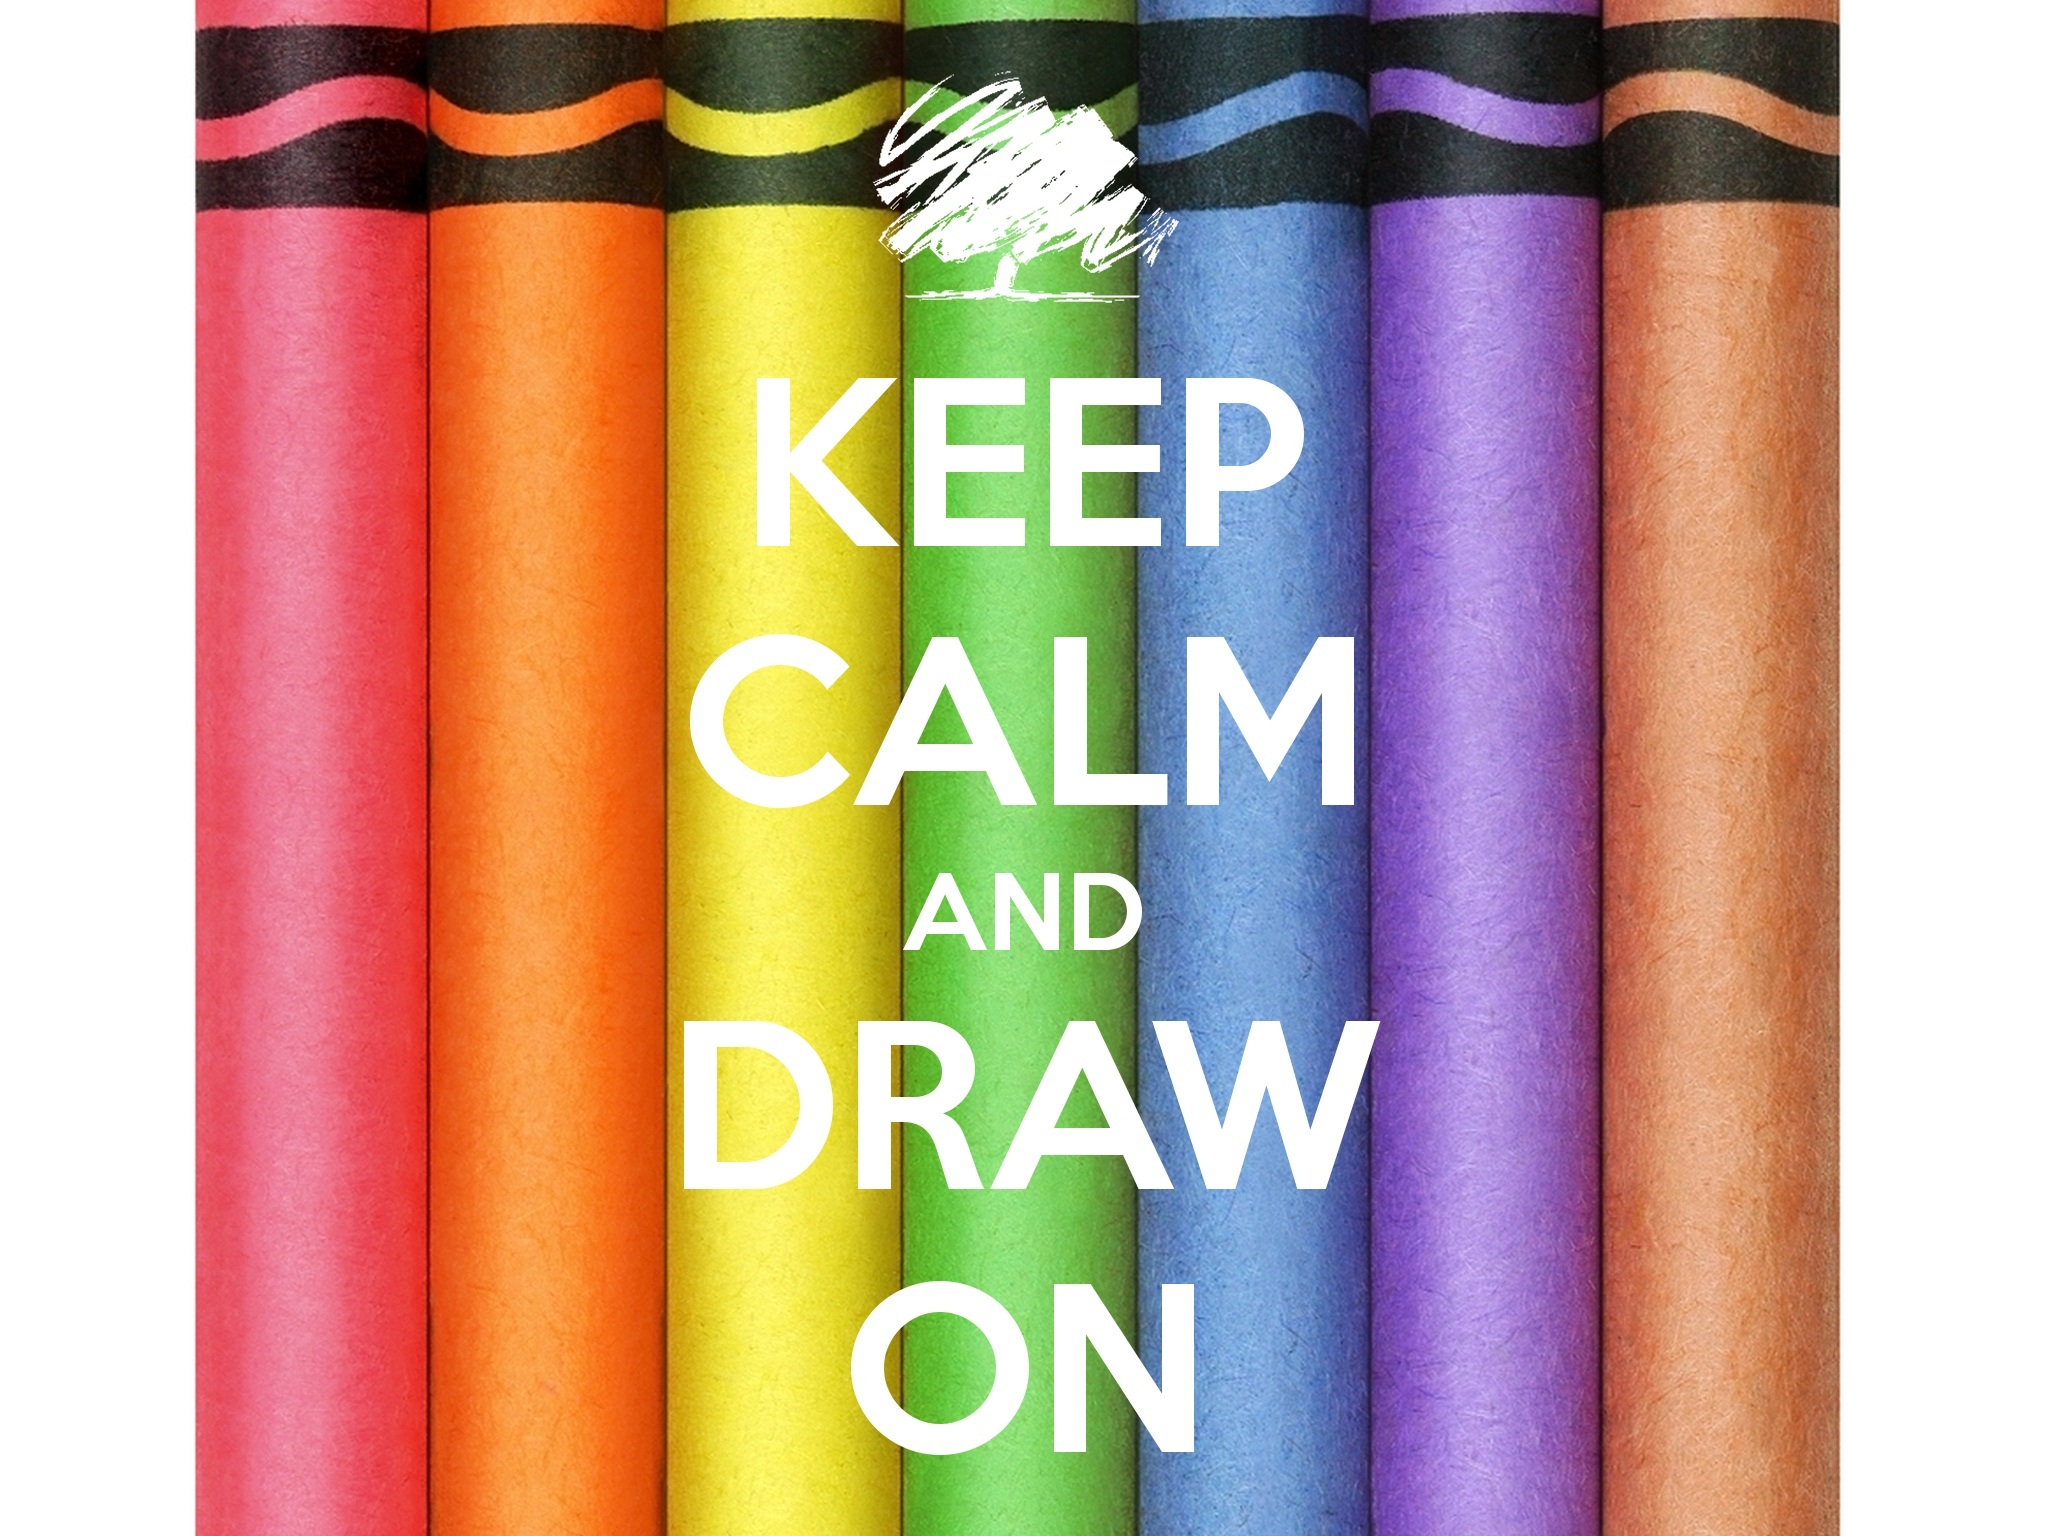
color, colorful, interior design, pencils, draw, colouring pencils, keep calm, cue stick